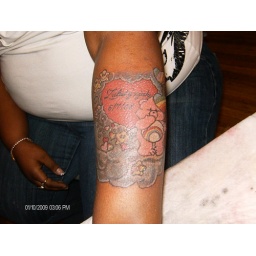
Pink CareBear on cloud with stars,vines,ballons, and hearts. Red heart in the clouds with &amp;quot;Zalaiy' zjah&amp;quot; in the heart tattoo on forearm